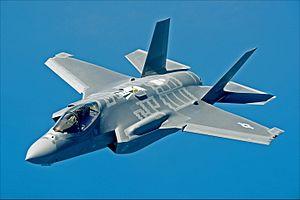
Le budget de défense des États-Unis correspond à la partie du budget fédéral des États-Unis alloué au département de la Défense ou, plus largement, à la partie du budget fédéral consacrée à toute dépense liée à l'armée. Le budget de défense couvre les salaires, la formation et les soins de santé du personnel en uniforme et du personnel civil, l'entretien des armements, du matériel et des installations, le financement des opérations ainsi que le développement et l'acquisition de nouveaux équipements.